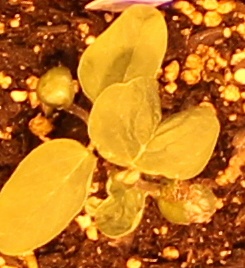
Label: Soybean